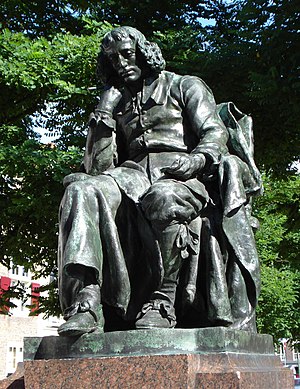
Baruch de Spinoza
Statue af Baruch Spinoza i Haag.
Baruch de Spinoza var en nederlandsk filosof.